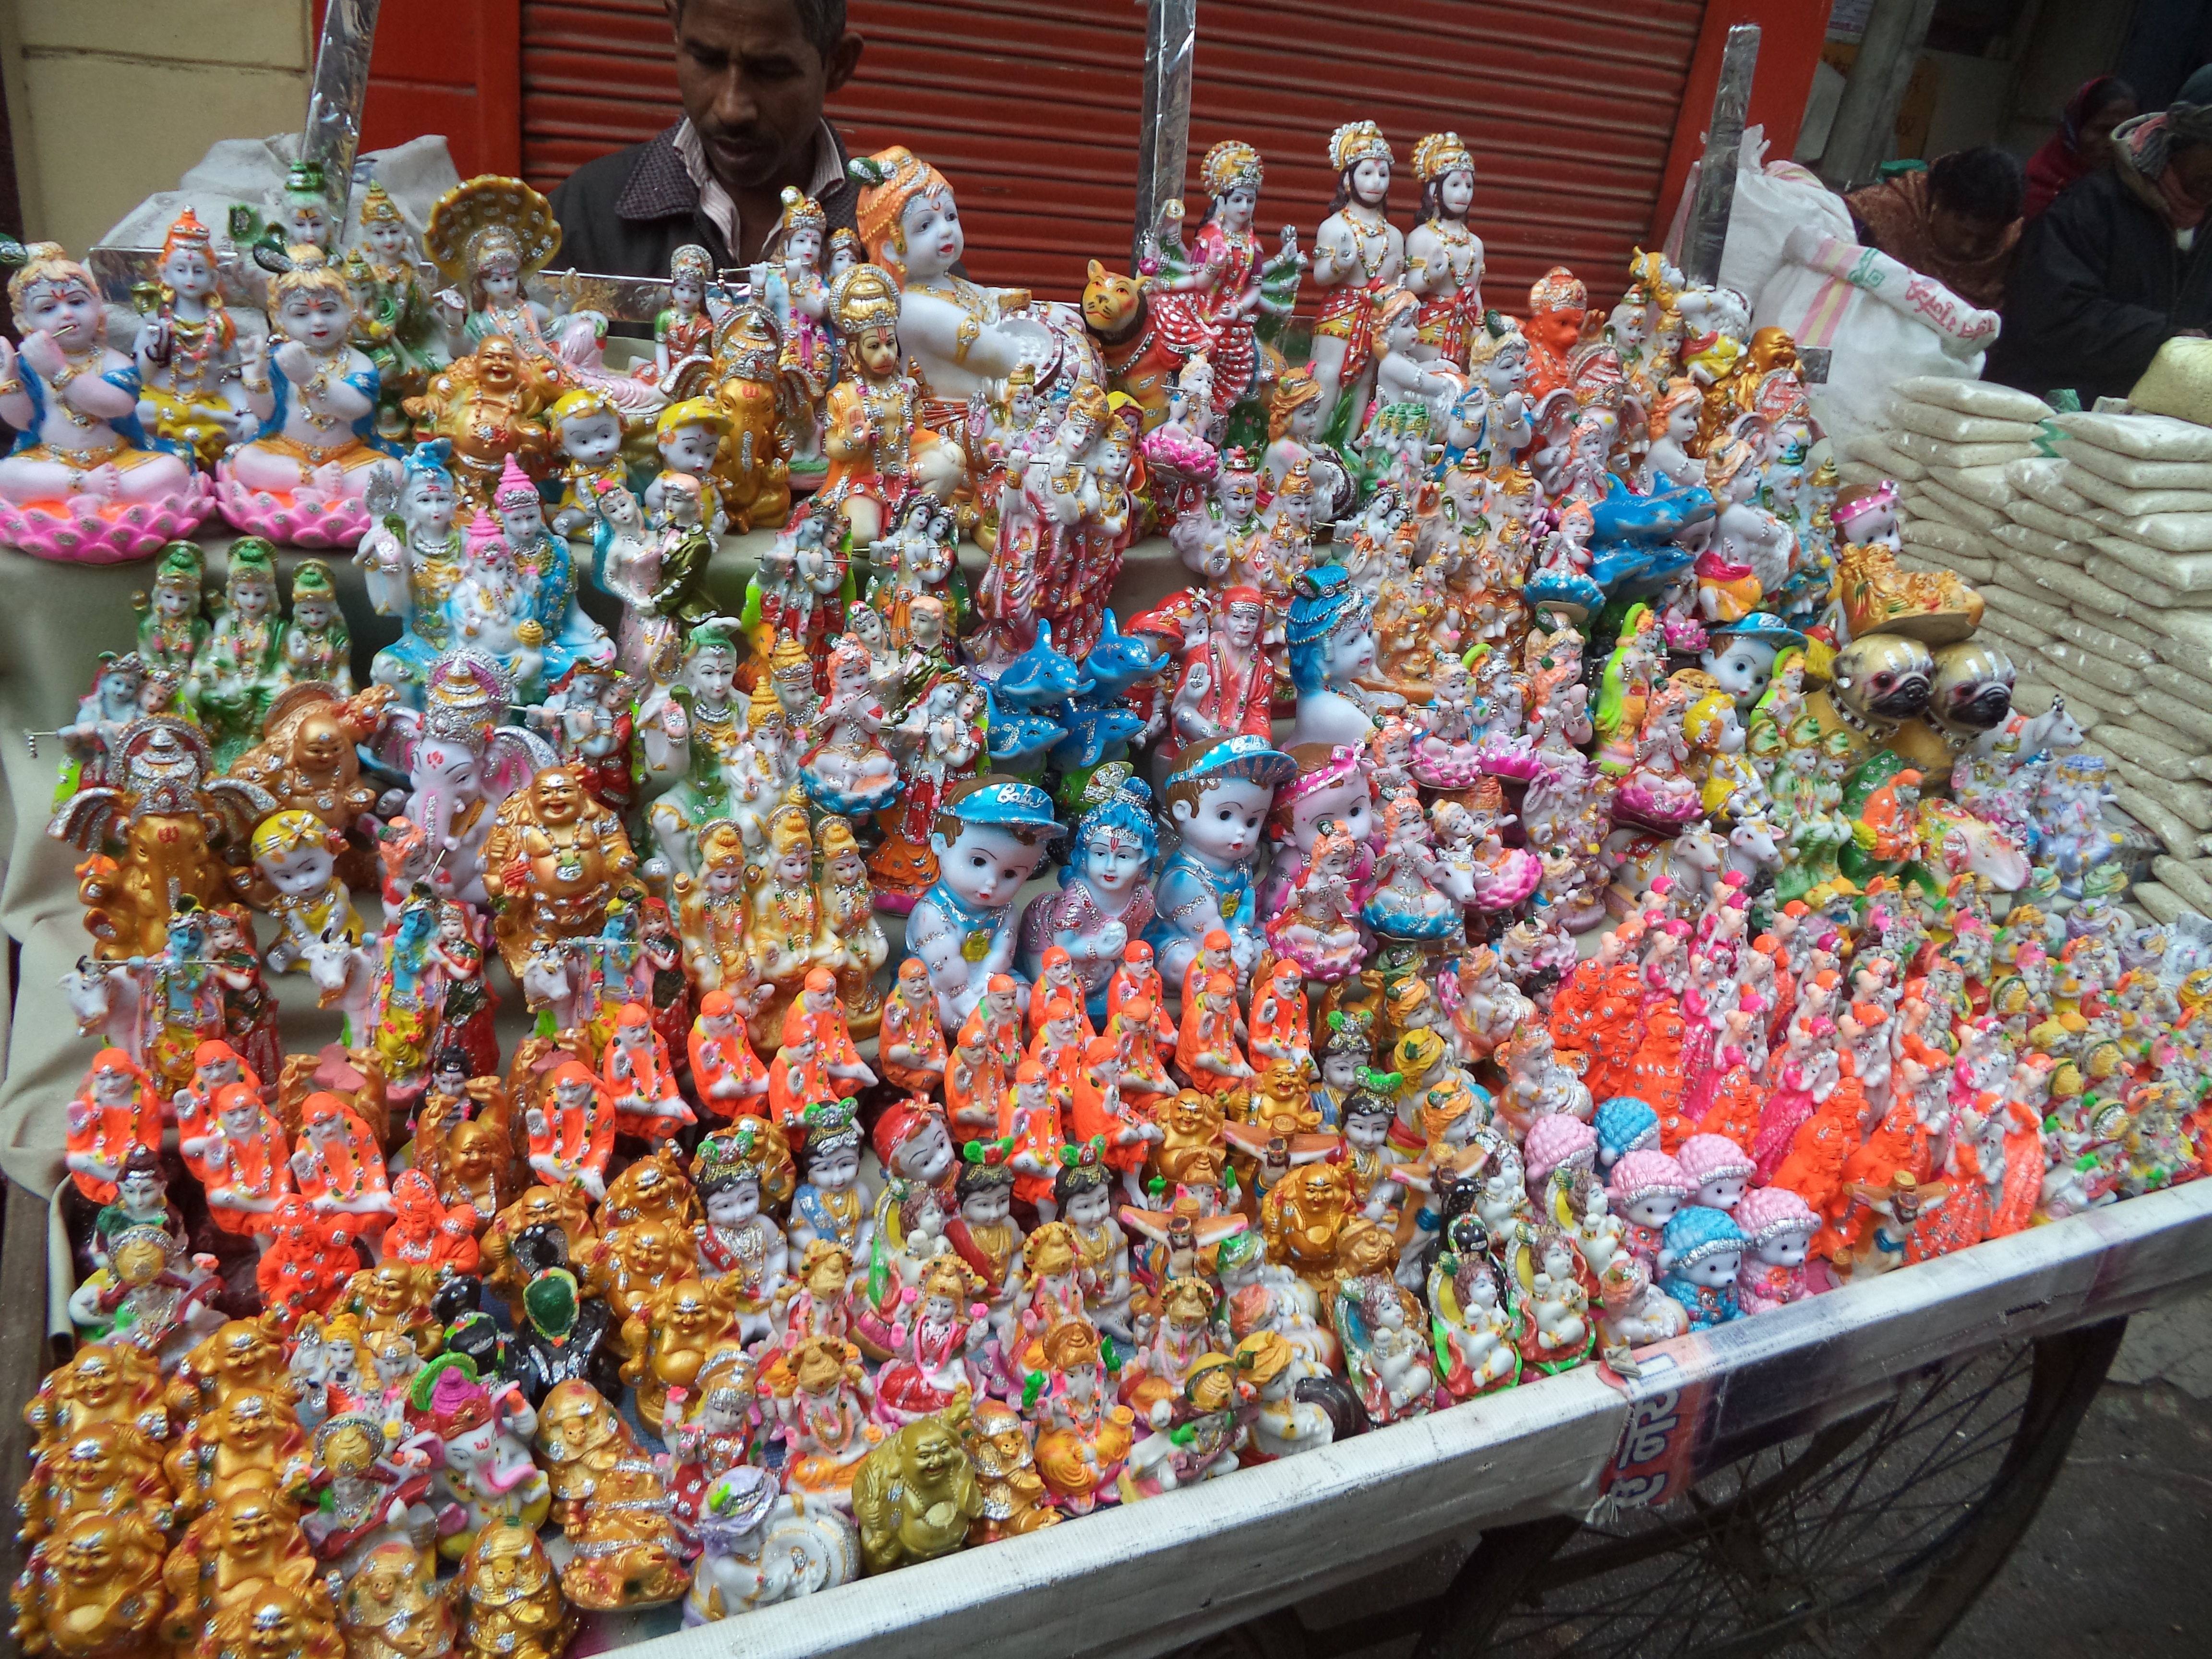
play, cute, food, green, red, bazaar, market, colorful, dessert, toy, festival, fun, figures